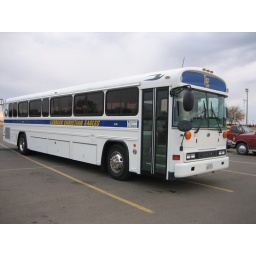
I spotted this bus at a 2007 basketball game at Sudan HS in Sudan, Texas.